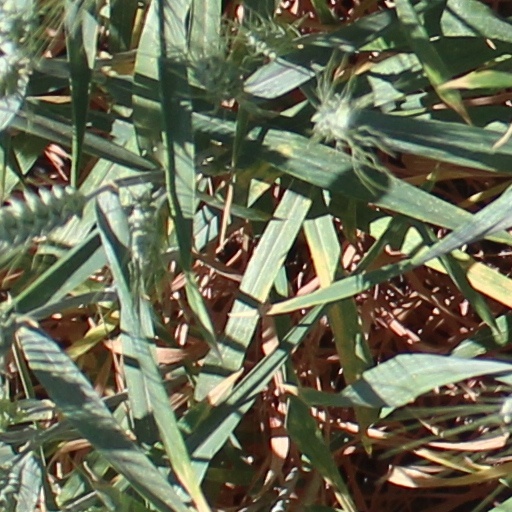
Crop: wheat